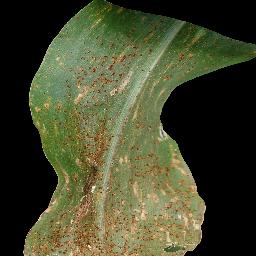
Label: Corn_(Maize)___Common_Rust